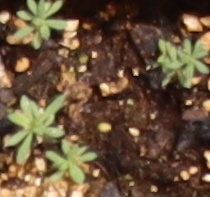
Label: Kochia